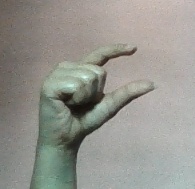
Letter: dal